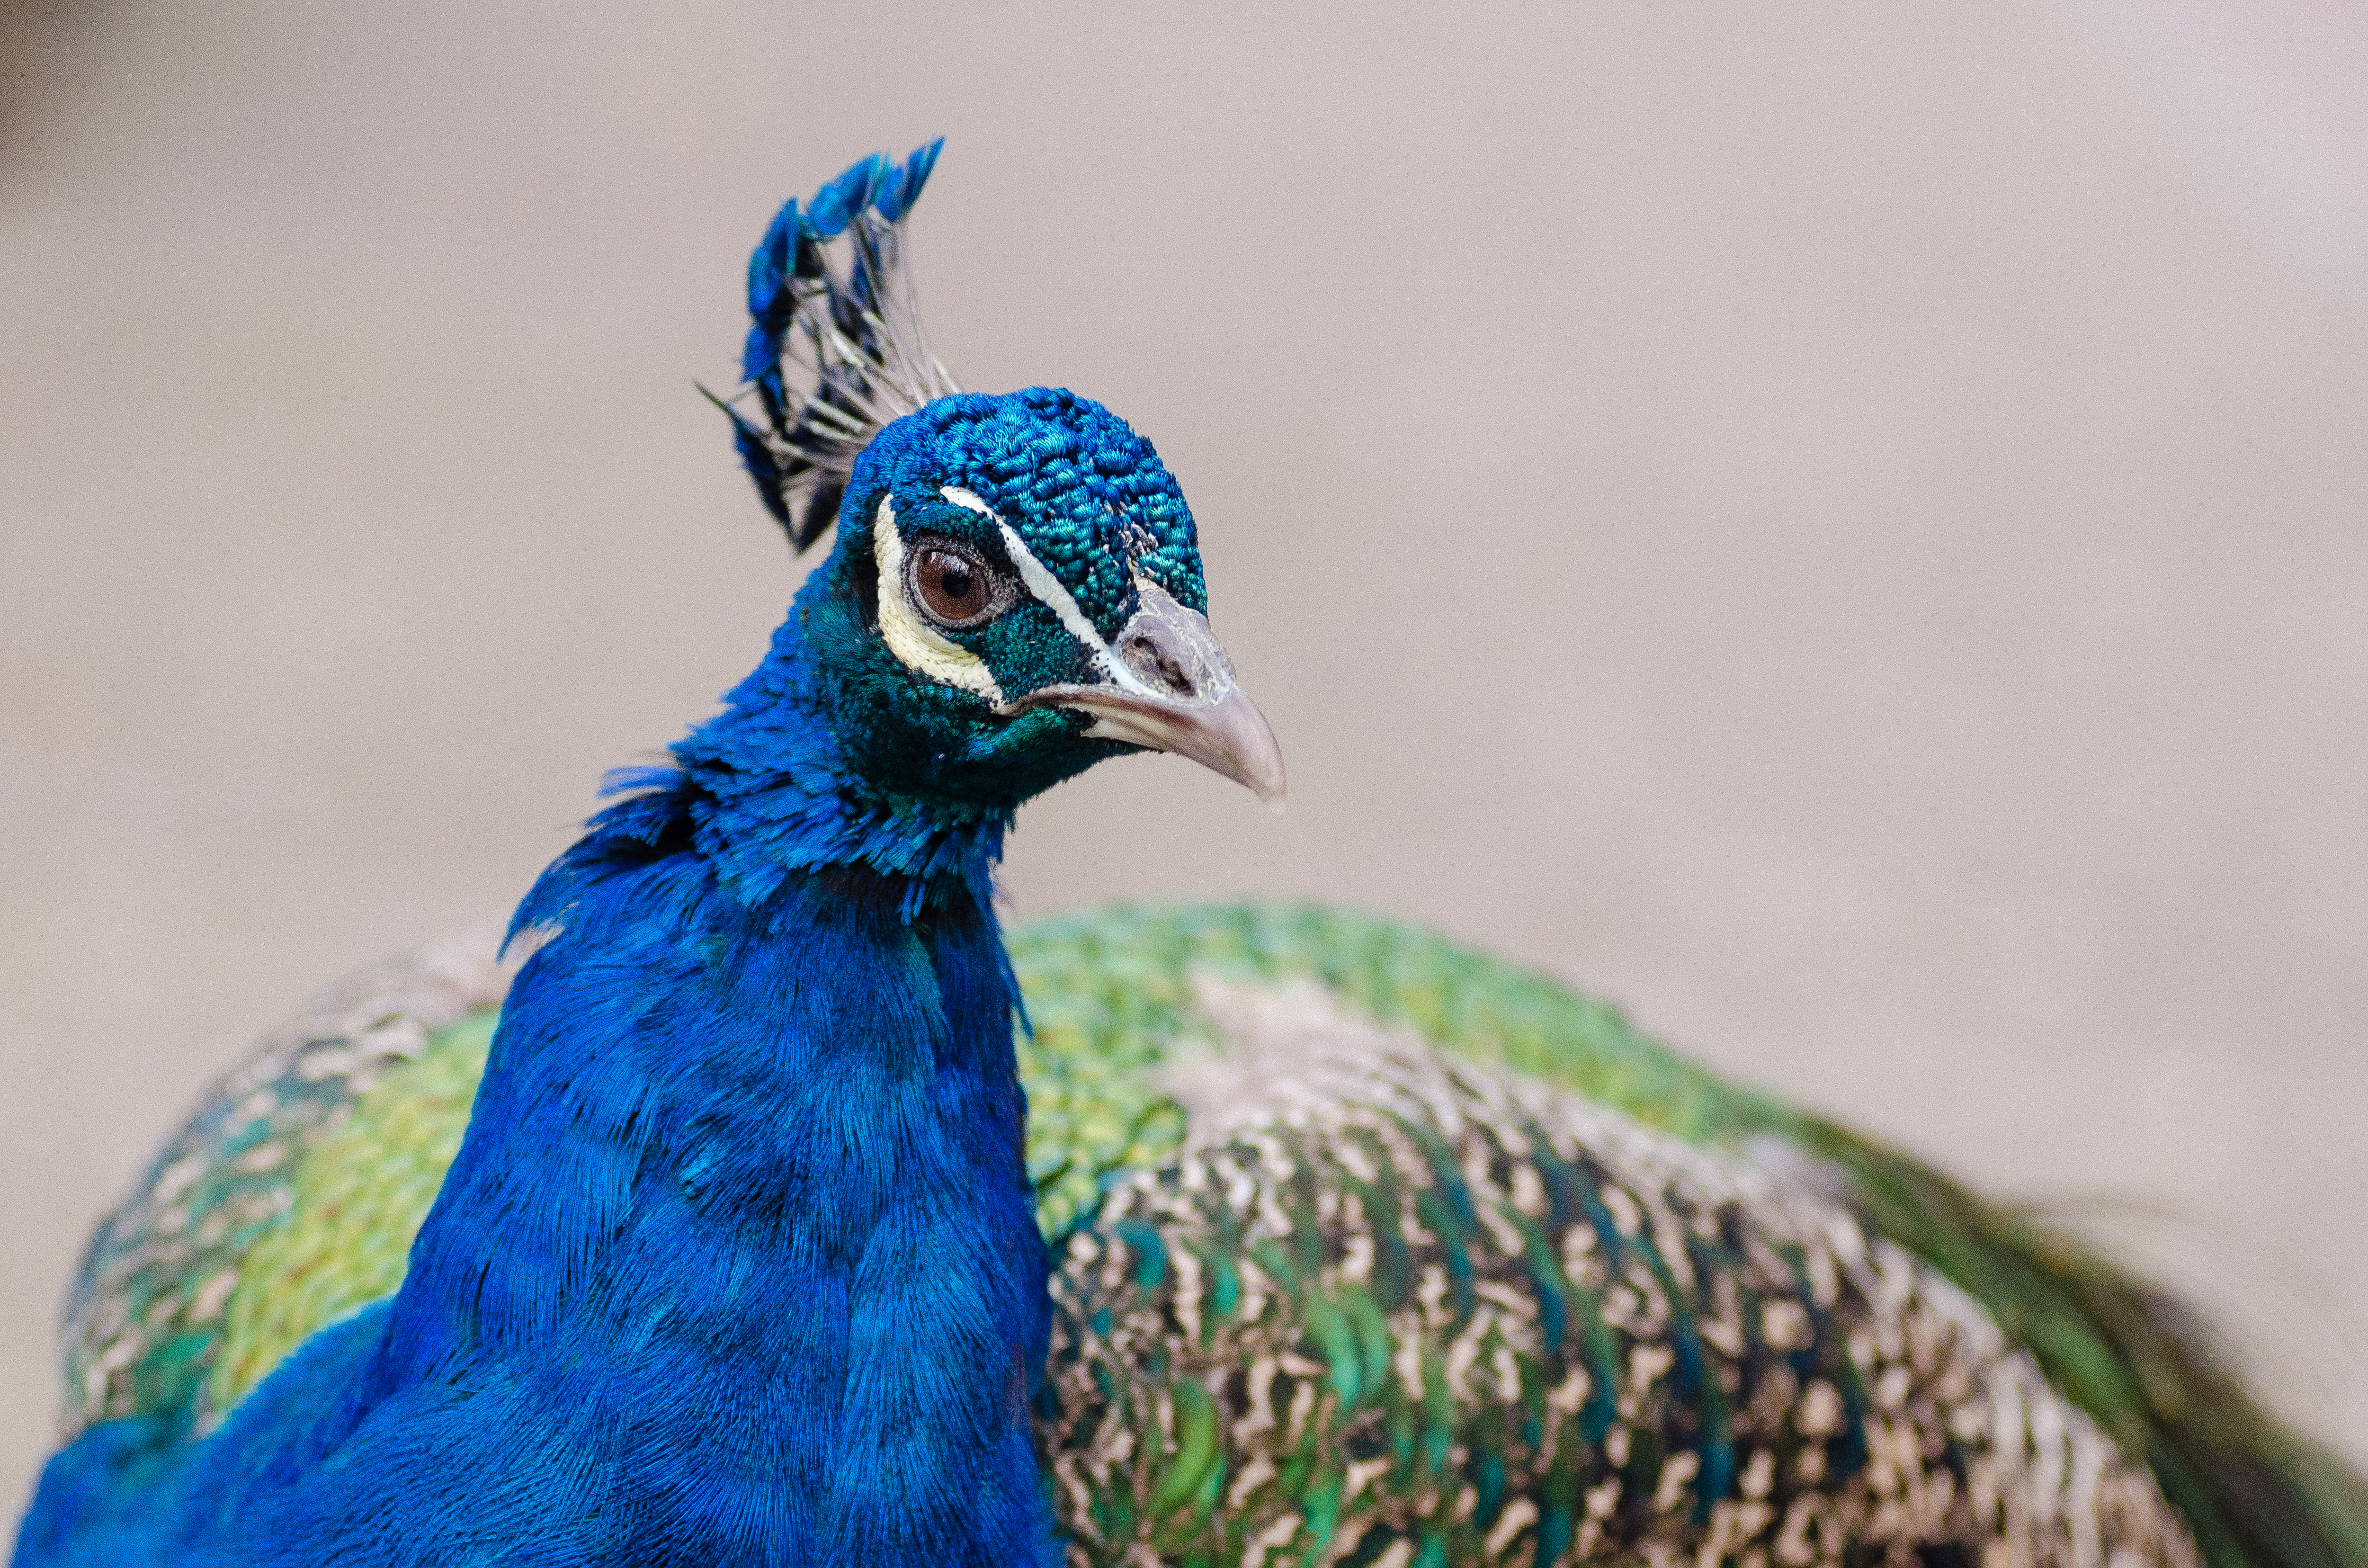
bird, wing, bokeh, fall, animal, male, wildlife, zoo, portrait, green, beak, autumn, blue, nikon, colorful, fauna, close up, crown, birds, eyes, feathers, eye, galliformes, vertebrate, germany, deutschland, herbst, deutsch, tier, german, peafowl, augen, blau, vogel, d7000, tierpark, schnabel, federn, bunt, auge, krone, sassy, pavo, peackock, pfau, cristatus, phasianidae, gr n, m nnlich